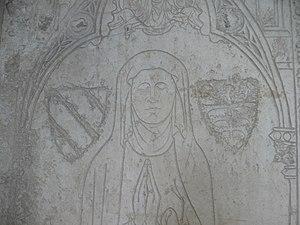
Pierre tombale d'Héloïse de Joinville, fondatrice du couvent de Montigny-lès-Vesoul (morte en 1312). À l'origine dans l'église conventuelle. Désormais au musée Georges-Garret, Vesoul, 925.1.1
Héloïse de Joinville est une abbesse, morte en 1312.